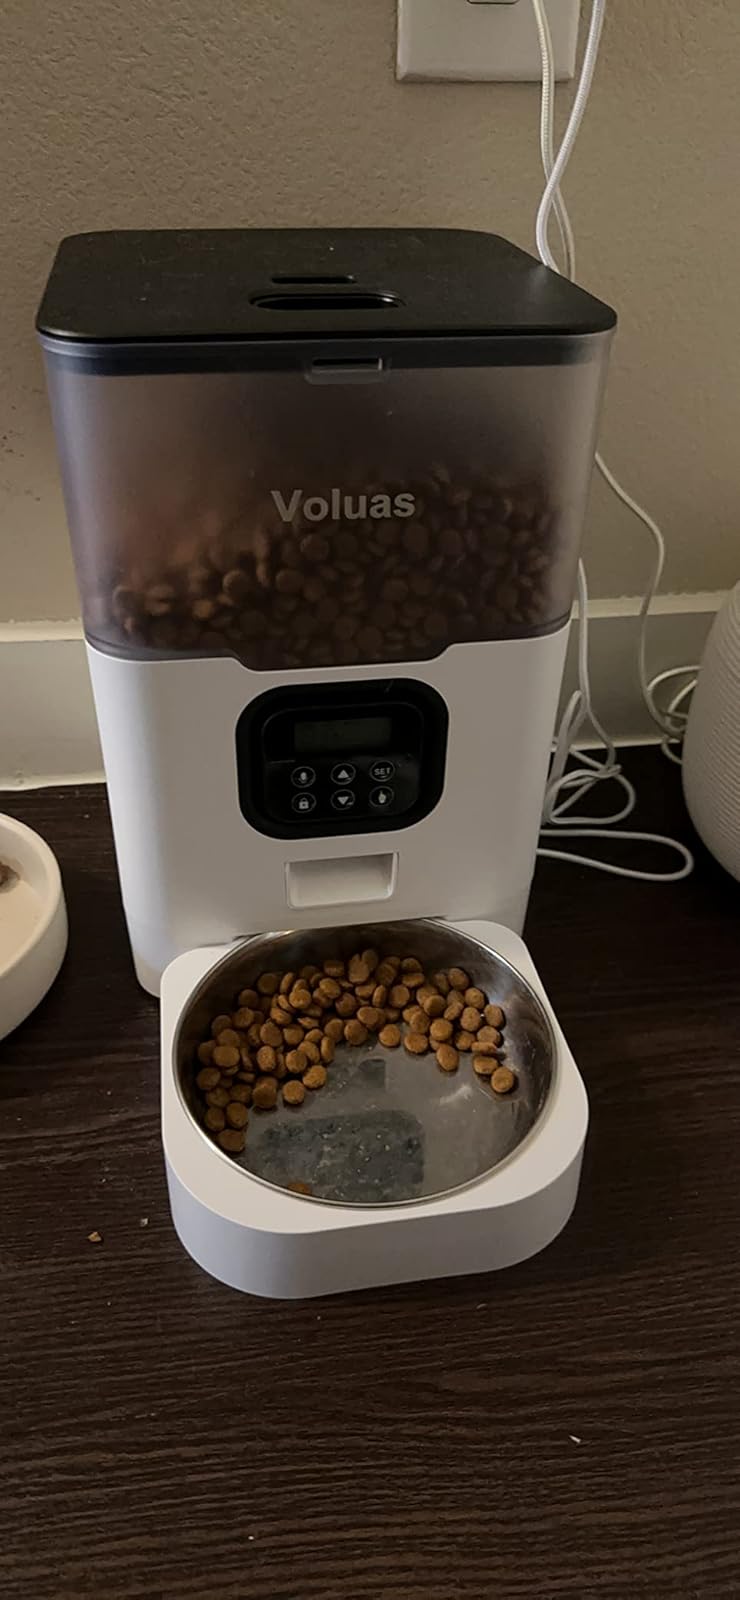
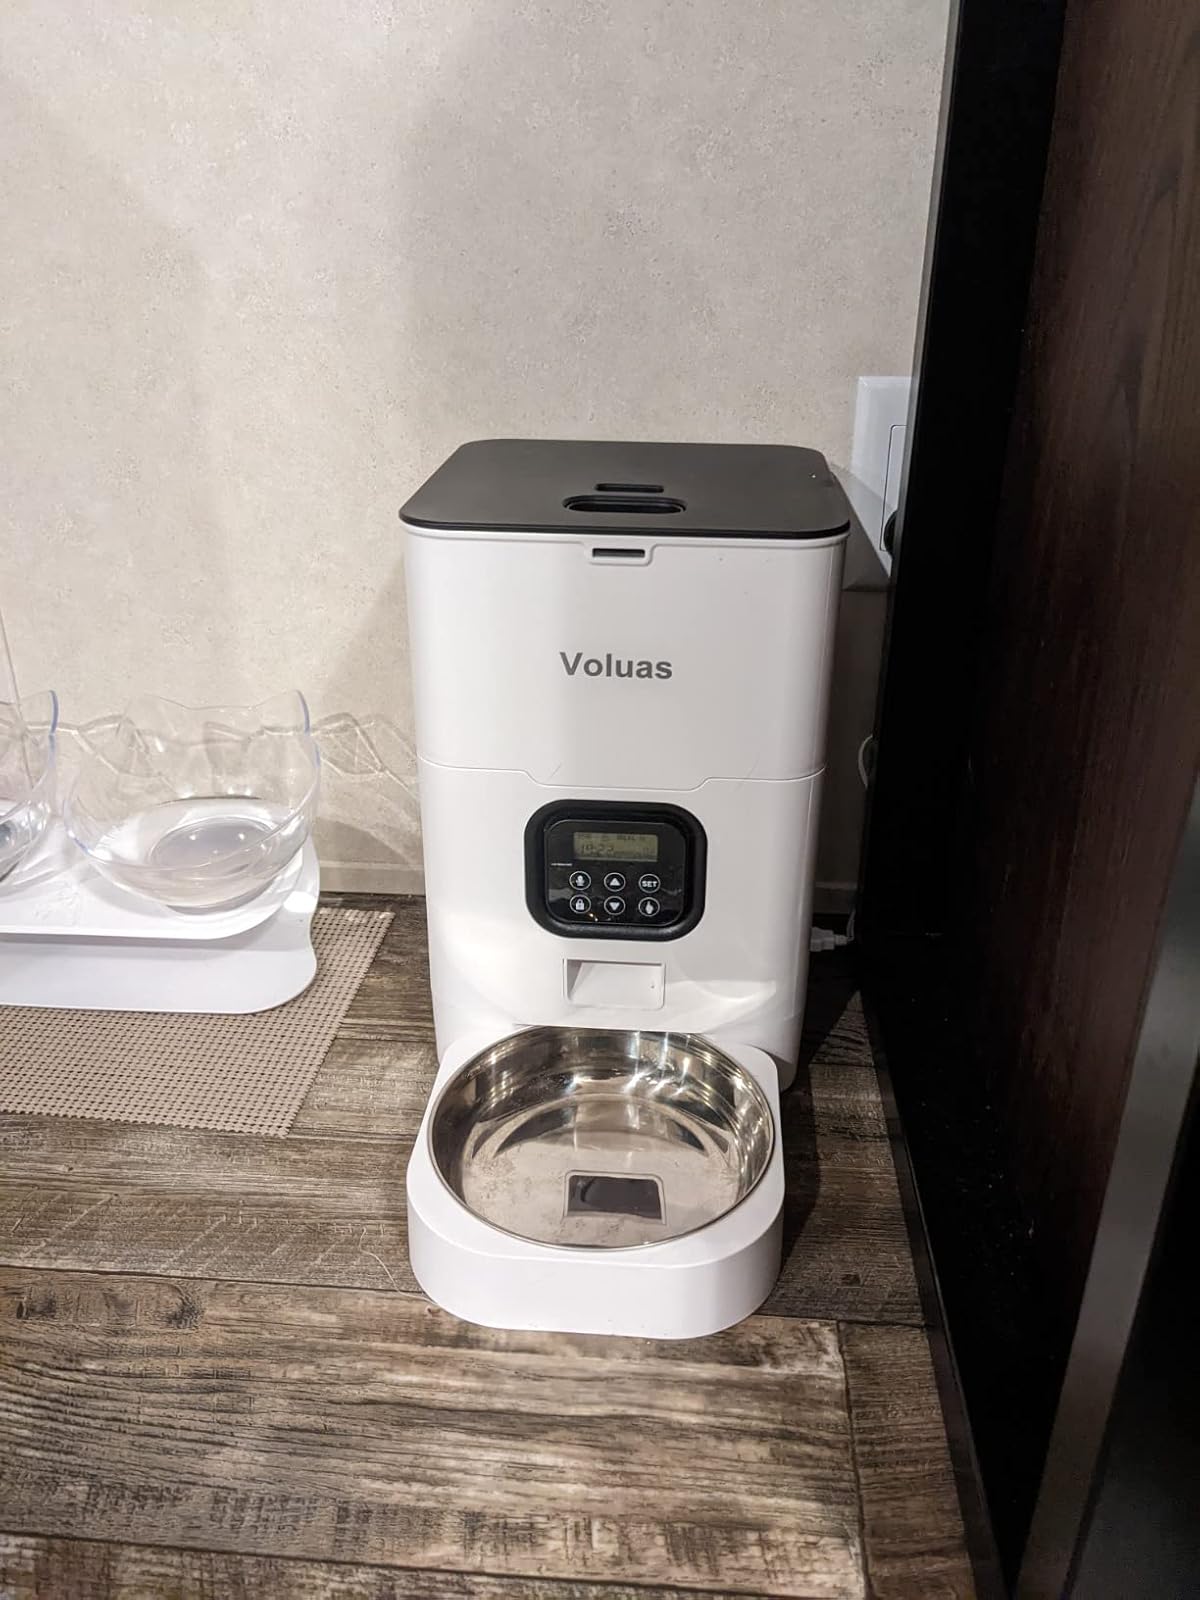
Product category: items_feeder
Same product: no